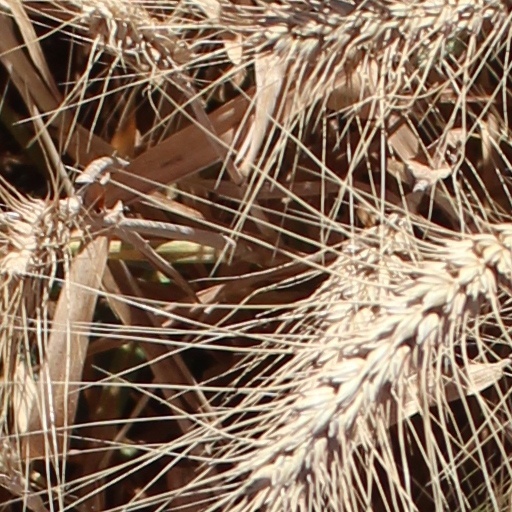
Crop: wheat